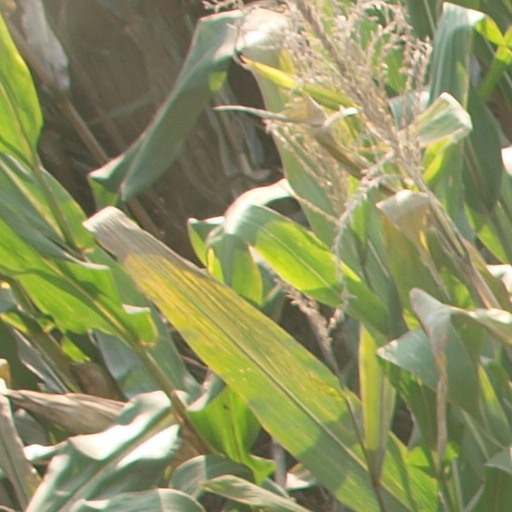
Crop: maize; corn